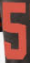
Number: 5